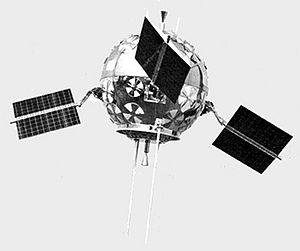
Pioneer P-31 est une sonde lunaire, de la NASA, perdue à cause du mauvais fonctionnement du dernier étage du lanceur.
Pioneer P-3 est une sonde lunaire de la NASA. La sonde lunaire Pioneer P-3 est un orbiteur lunaire, mais la mission échoue peu de temps après son lancement. Une erreur au lancement lui fait manquer sa cible et elle ne peut se mettre en orbite lunaire.
Pioneer P-30 est une sonde lunaire, de la NASA, qui est un échec lors de son lancement vers une orbite lunaire.